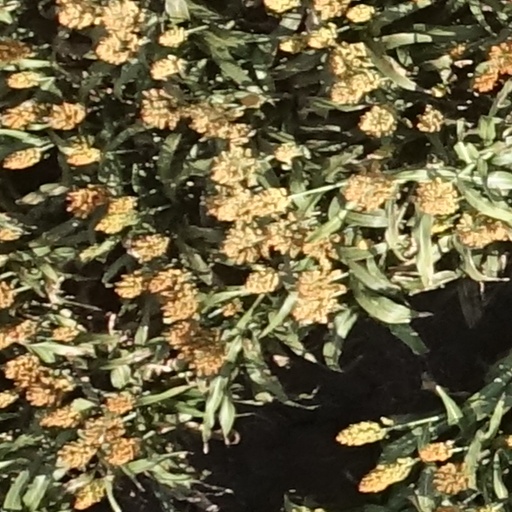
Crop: sorghum